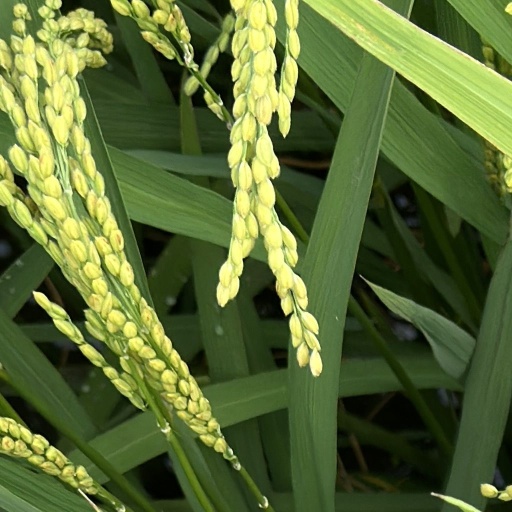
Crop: rice